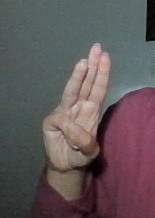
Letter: thaa